Colwell Cut Viaduct

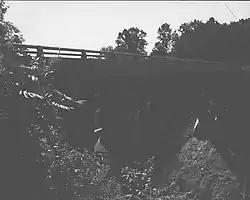
Colwell Cut Viaduct, 1982

Colwell Cut Viaduct, also known as Hogback Hill Bridge, is a historic concrete arch bridge located at Mahoning Township in Armstrong County, Pennsylvania. It was built in 1922, and is a three-span bridge, with a main span. It crosses the Pittsburg and Shawmut Railroad.